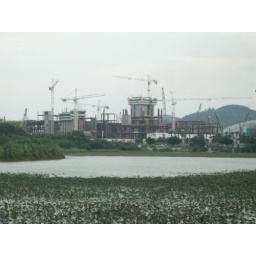
small lake with enormous building activities in the background